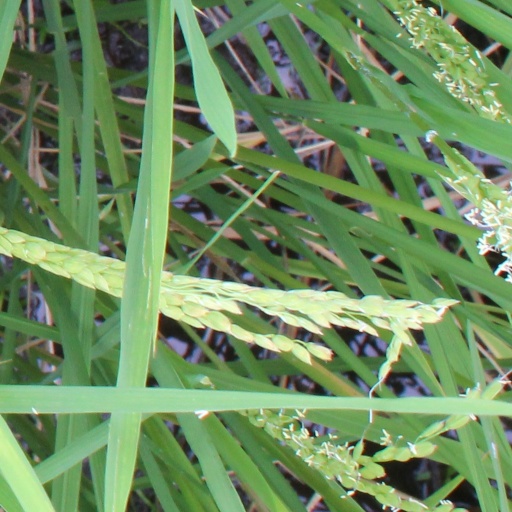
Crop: rice